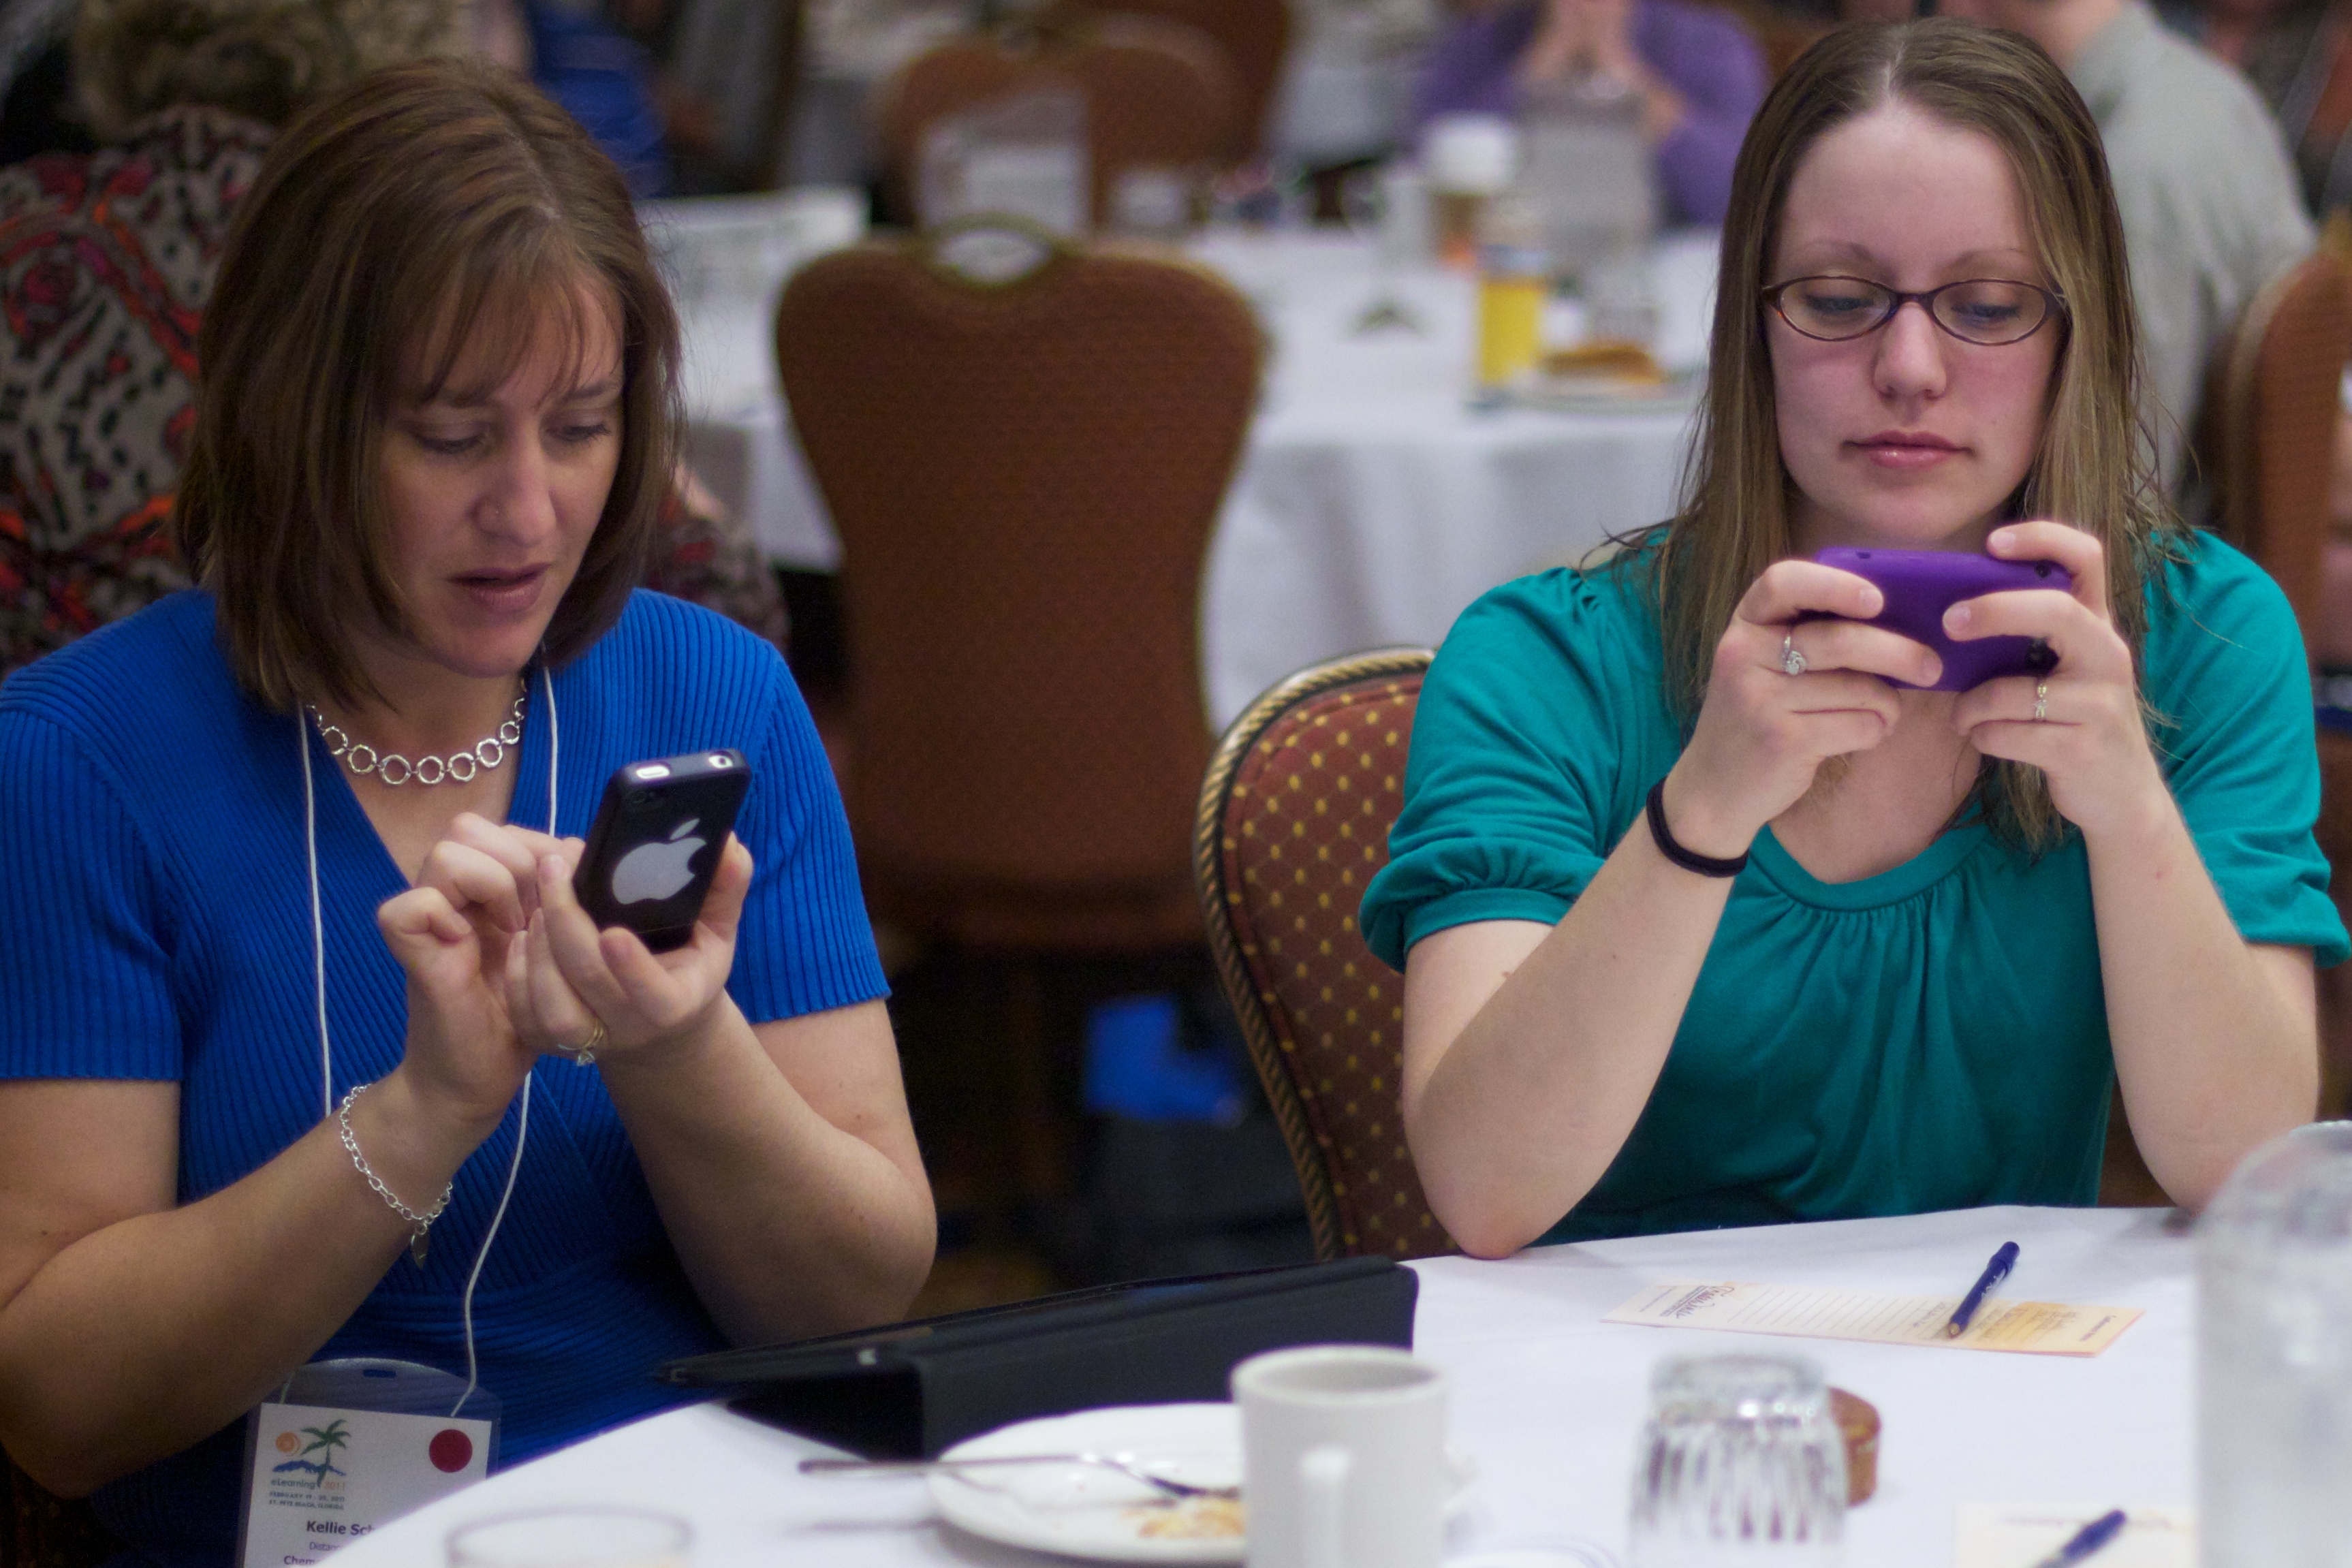
meal, lunch, itc11, sense